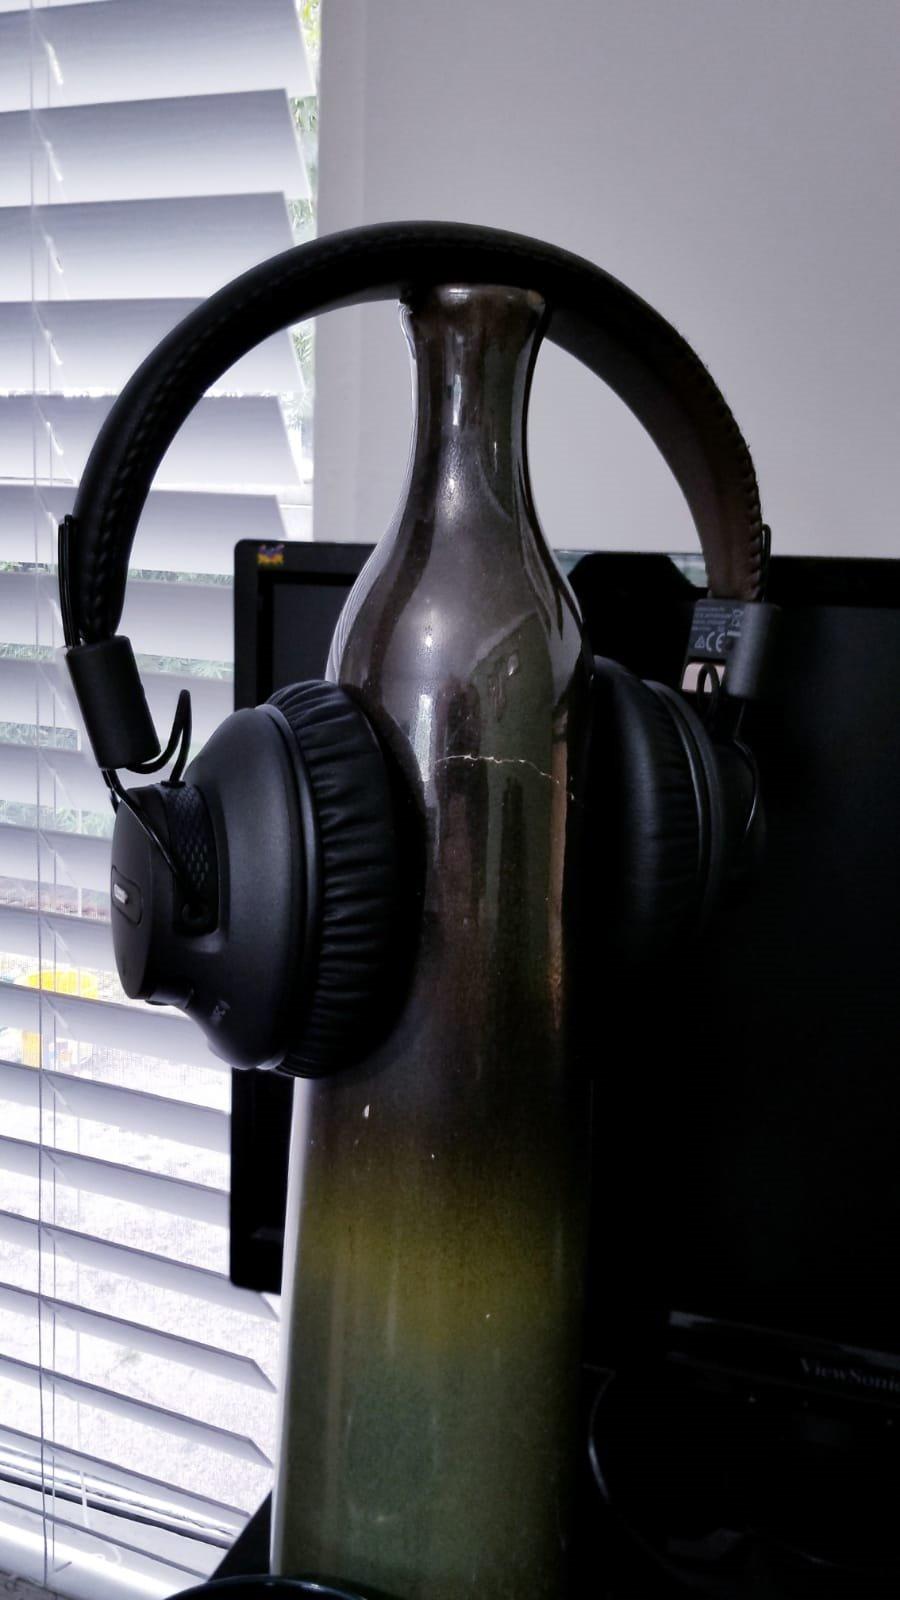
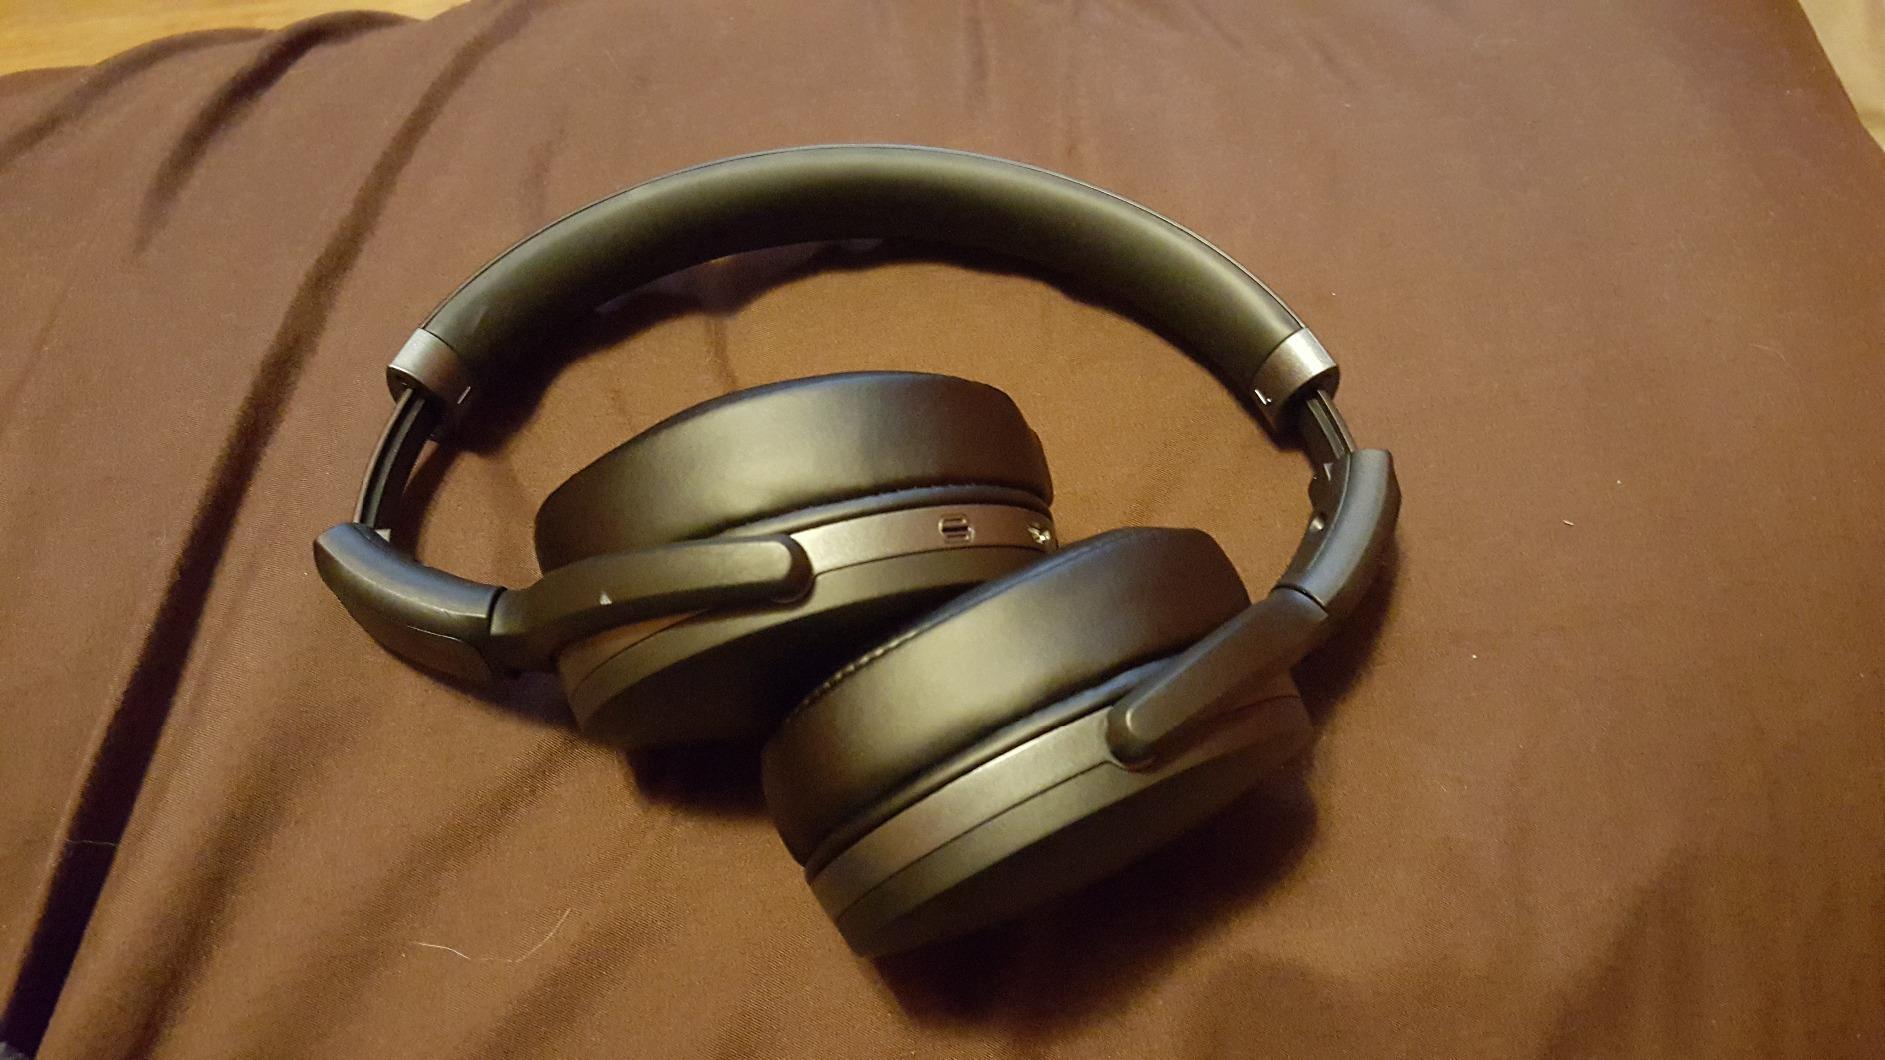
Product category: headphones
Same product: no